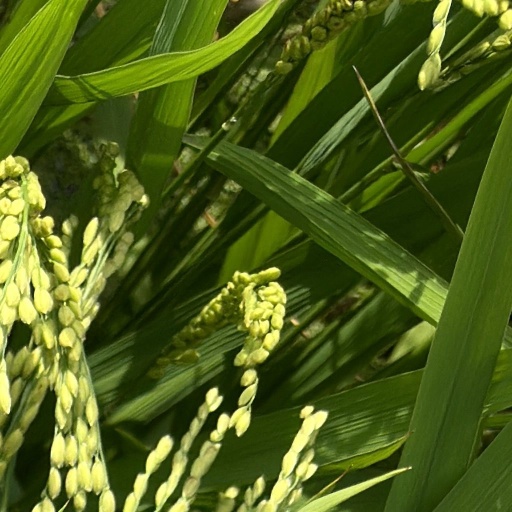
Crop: rice